Ville Peltonen

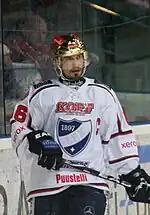
Peltonen with his 5th pro team HIFK, wearing the golden helmet as the leading scorer of his team in 2011.

In his rookie season in the NHL, Peltonen played 31 games with Sharks, scoring 13 points. He scored his first career NHL goal on 26 February 1996 against the Montreal Canadiens into an empty net in a Sharks 7-4 victory, San Jose's first ever over Montreal. He also played 29 regular season games for Sharks' IHL affiliate Kansas City Blades, scoring 18 points. However, San Jose did not make the playoffs. The next season Peltonen scored only five points in 28 NHL games, but with the Kentucky Thoroughblades he scored 22 goals and 52 points in 40 games. After two years in the NHL, Peltonen returned to Europe to play for Västra Frölunda HC of Swedish Elitserien. He was the best pointman of the league, scoring 51 points in 49 games. After a successful season with Frölunda, Peltonen returned to NHL to play for Nashville Predators. However, his returning season was short lived, when he injured after 14 games. Before the injury, Peltonen had scored 10 points with the team. He stayed with the Predators for two more seasons, but in 2000-2001 NHL season he played mostly for Milwaukee Admirals, and was chosen to AHL's All Star Game.